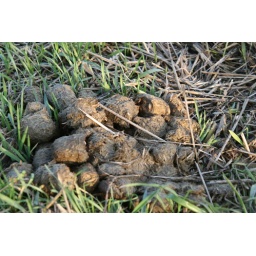
This is what you get from letting a horse running in your garden...